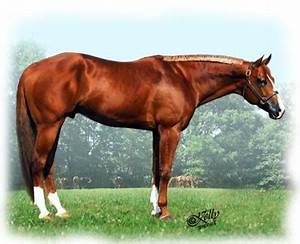
Label: cavallo